The Lighthouse, Oxford

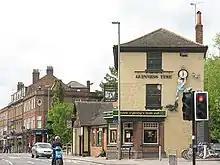
Rosie O'Grady's before it closed in 2009

By 1876 the pub had passed into the hands of Albert Thornton and at last 1 Park End Street seemed to have found some stability in this period as the pub stayed in the Thornton family, possibly into the 1930s. This period saw great change in the West End of Oxford, the railway station at Frideswide Square gradually eroded away much of the canal trade. In 1913 William Morris (later Lord Nuffield), without licence, started his own bus service to compete with the city's cumbersome tram network. In 1951, Lord Nuffield further forced change when he acquired the Oxford Canal Basin and proceeded to fill it. Nuffield College and Worcester Street car park now stand where once lay the Basin. This was the death knell of the canal system as a competitive mode of transport in Oxford as technology replaced human labour. An apt example can be found in the reconstruction of Pacey's Bridge to withstand the weight of cars, but at the expense of closing the canal route. Such changes to the local landscape affected the demographic in the area and it seems the Queens Arms kept pace with the social evolution: